John Hiatt

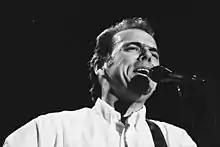
At Halfway Amsterdam festival 1994.

In 1992, Cooder, Keltner, and Lowe again backed up Hiatt, but this time they gave themselves the band name Little Village, a reference to a Sonny Boy Williamson II song. Expectations for the "Little Village" album were high, but the album failed to even chart as high as Hiatt's last solo album. The group disbanded after a moderately successful tour. Conversely, country artist Suzy Bogguss scored a No. 2 hit that year with a cover of Hiatt's song "Drive South."